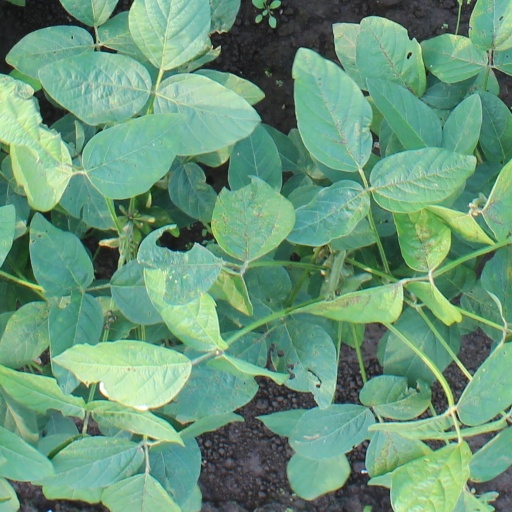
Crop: soybean